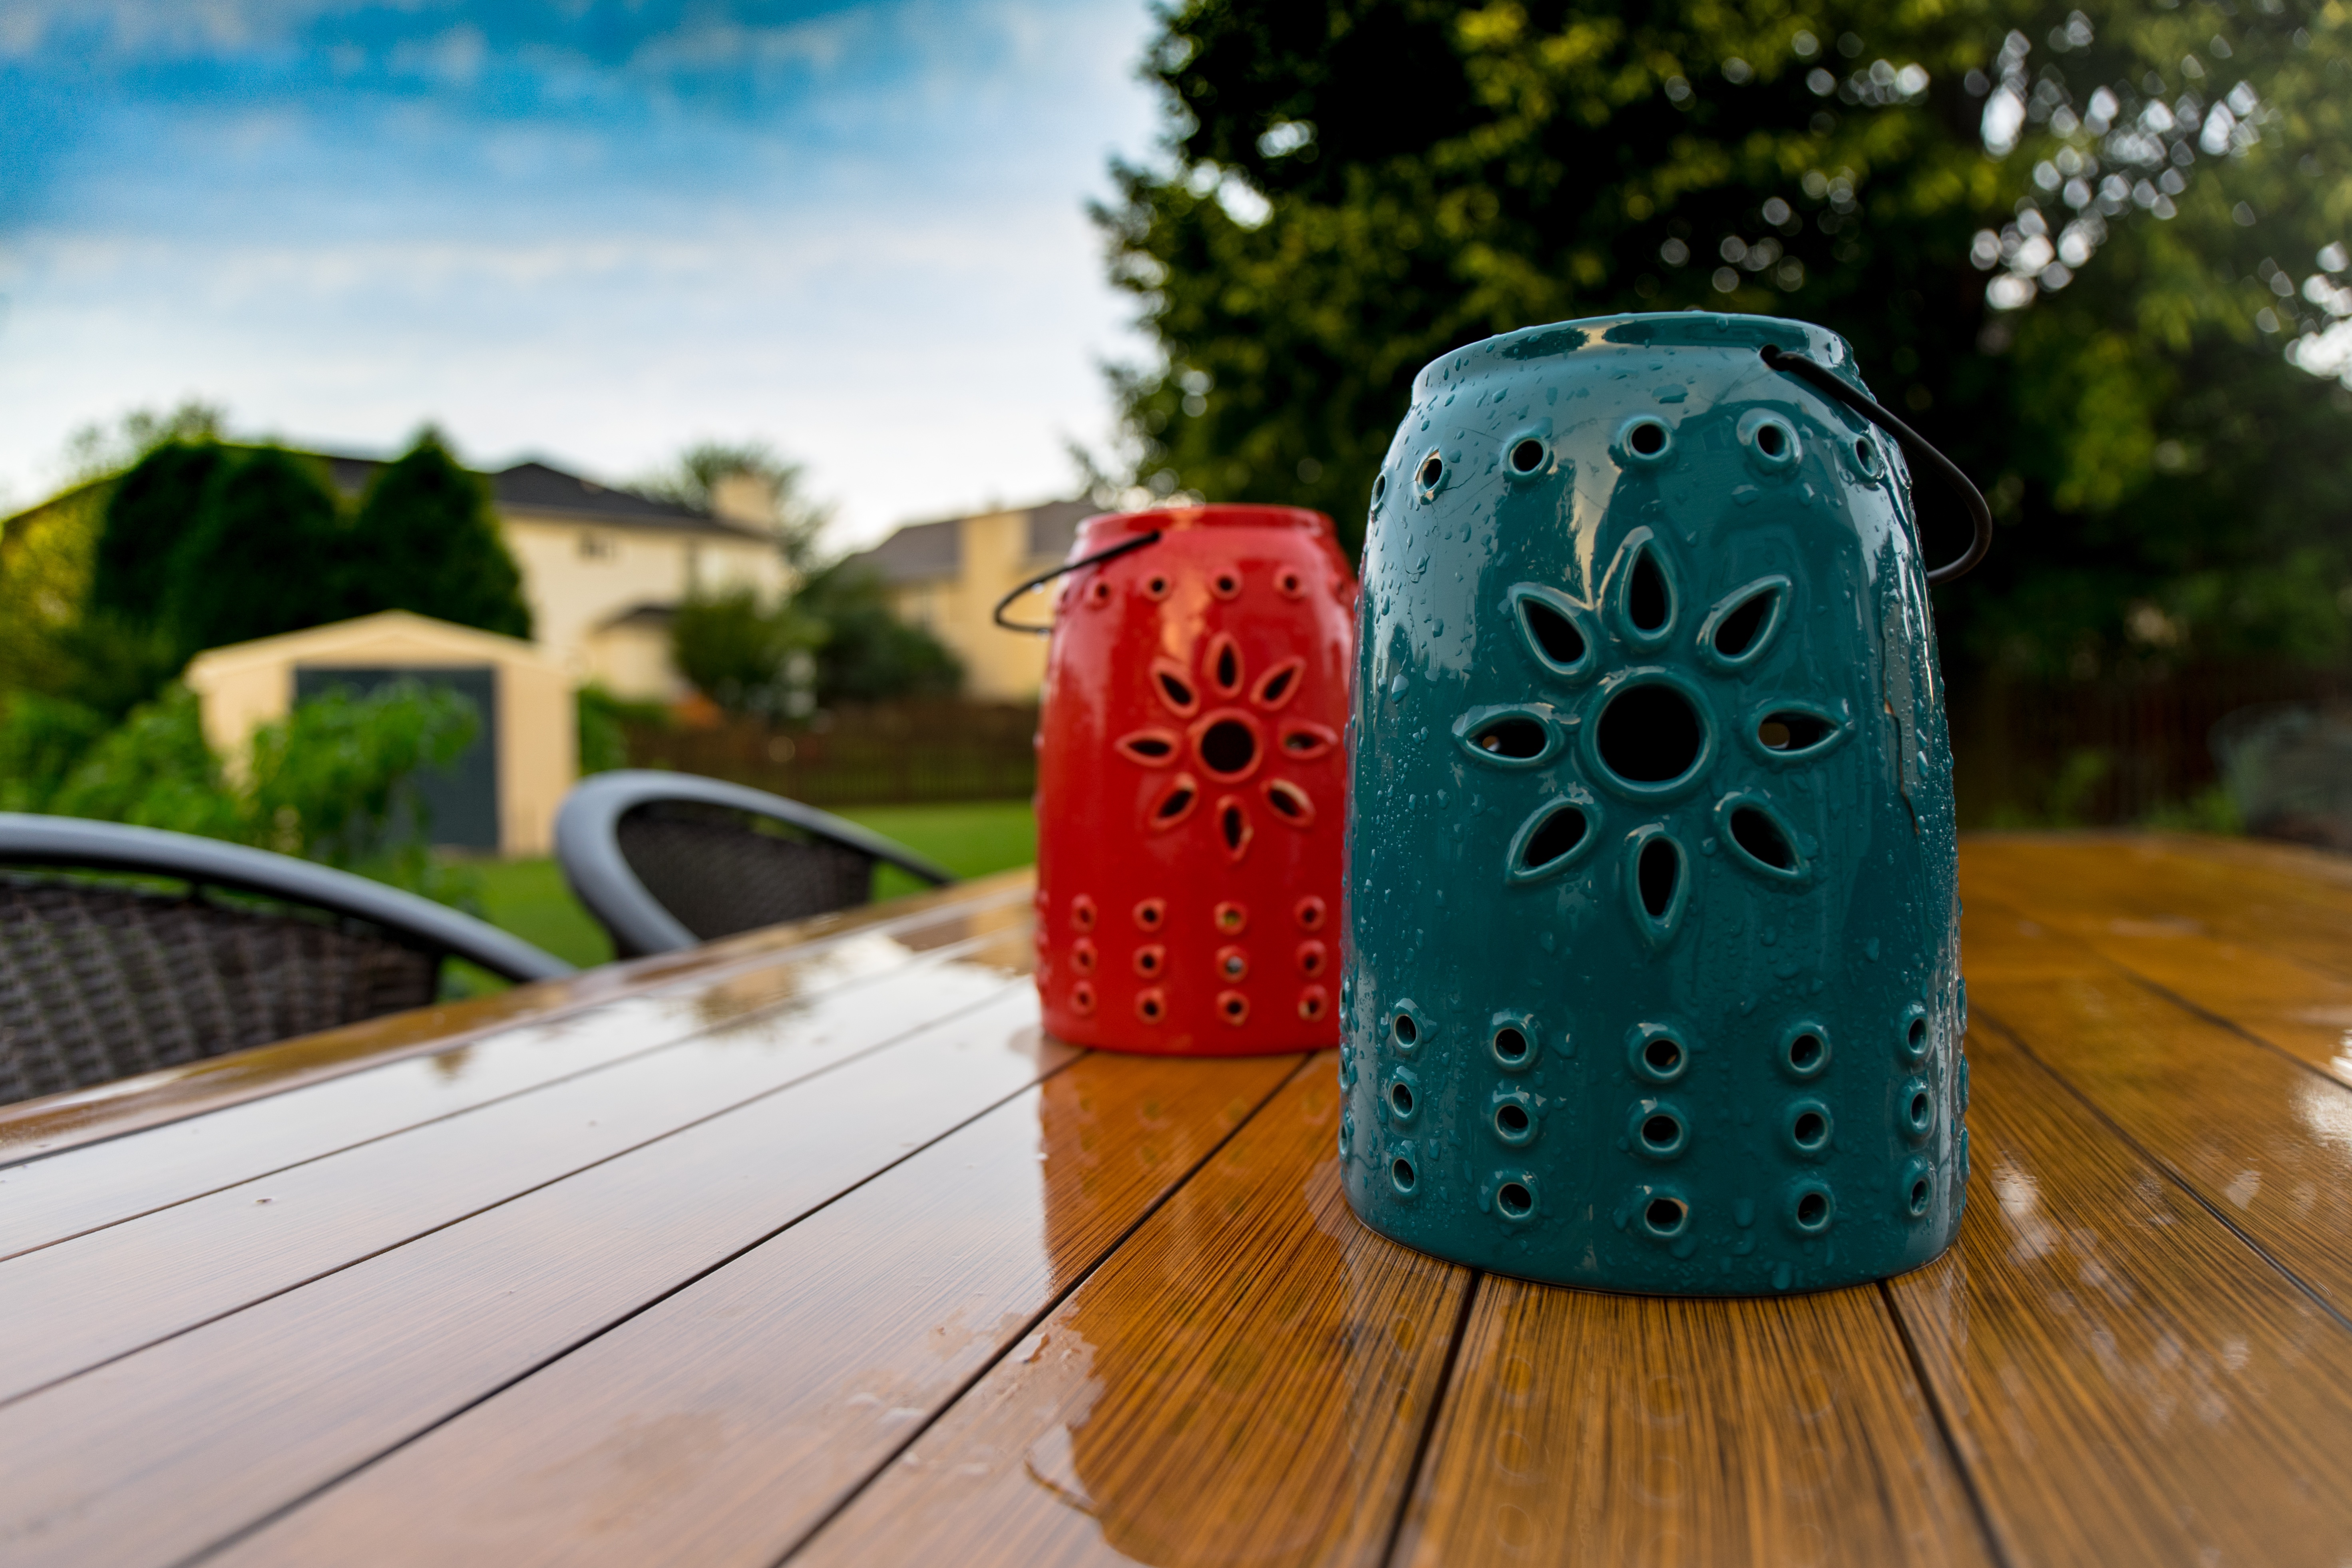
green, color, blue, lighting, design